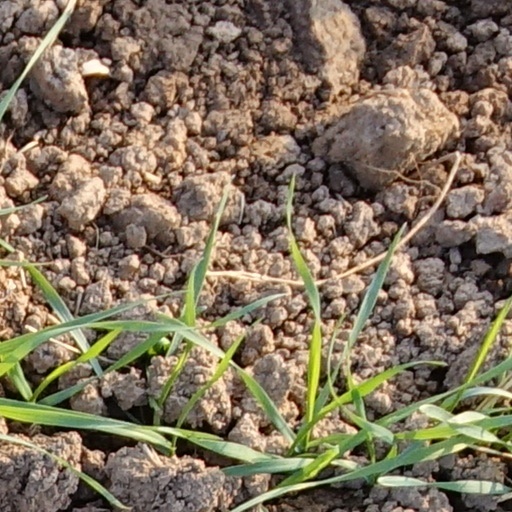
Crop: wheat